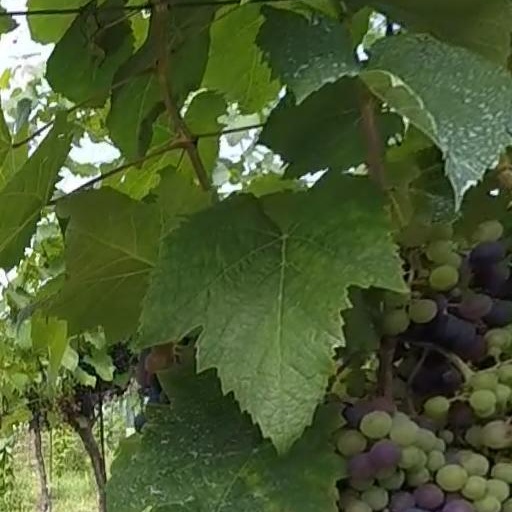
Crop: grape